Ennio Balbo

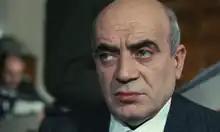
Ennio Balbo as Mr. Marras in "Sardinia Kidnapped" (1968)

Born in Naples, Balbo made his debut on stage immediately after the Second World War alongside Paola Borboni and Lamberto Picasso in Luigi Pirandello's "Così è se vi pare". He was later a member of the theater company of Gino Cervi, as well as one of the members of the "Society of the Four" alongside Valeria Moriconi, Lia Zoppelli and Gianni Agus. He was also very active as a character actor in films, mainly in villain roles; Balbo took part to numerous Spaghetti Western films in which he was usually credited as Edward Bell. Balbo appeared in over 45 films between 1958 and 1988. He appeared in an episode of the short-lived 1974 ABC police drama "Nakia", credited as Edward Bell.